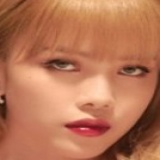
ca sĩ Thiều Bảo Trâm